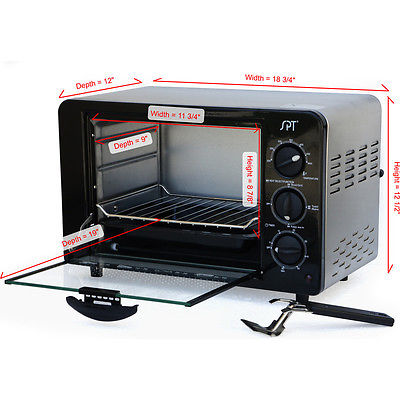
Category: toaster